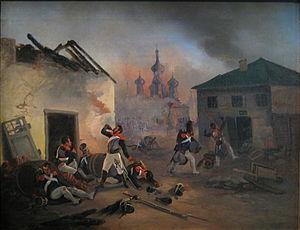
Les aspects économiques et logistiques des guerres napoléoniennes décrivent l'ensemble des facteurs économiques qui concoururent à la gestion matérielle — politique économique, production, etc. — et financière — financement des dépenses de guerre, etc. — des guerres menées sous le Consulat et le Premier Empire et par conséquent les causes et conséquences économiques de ces conflits. Ils couvrent également la gestion des ressources industrielles en vue de la production des armes et équipements militaires et l'organisation de celle-ci ou encore la logistique militaire et l'intendance militaire en vue de l'approvisionnement des armées en campagne.